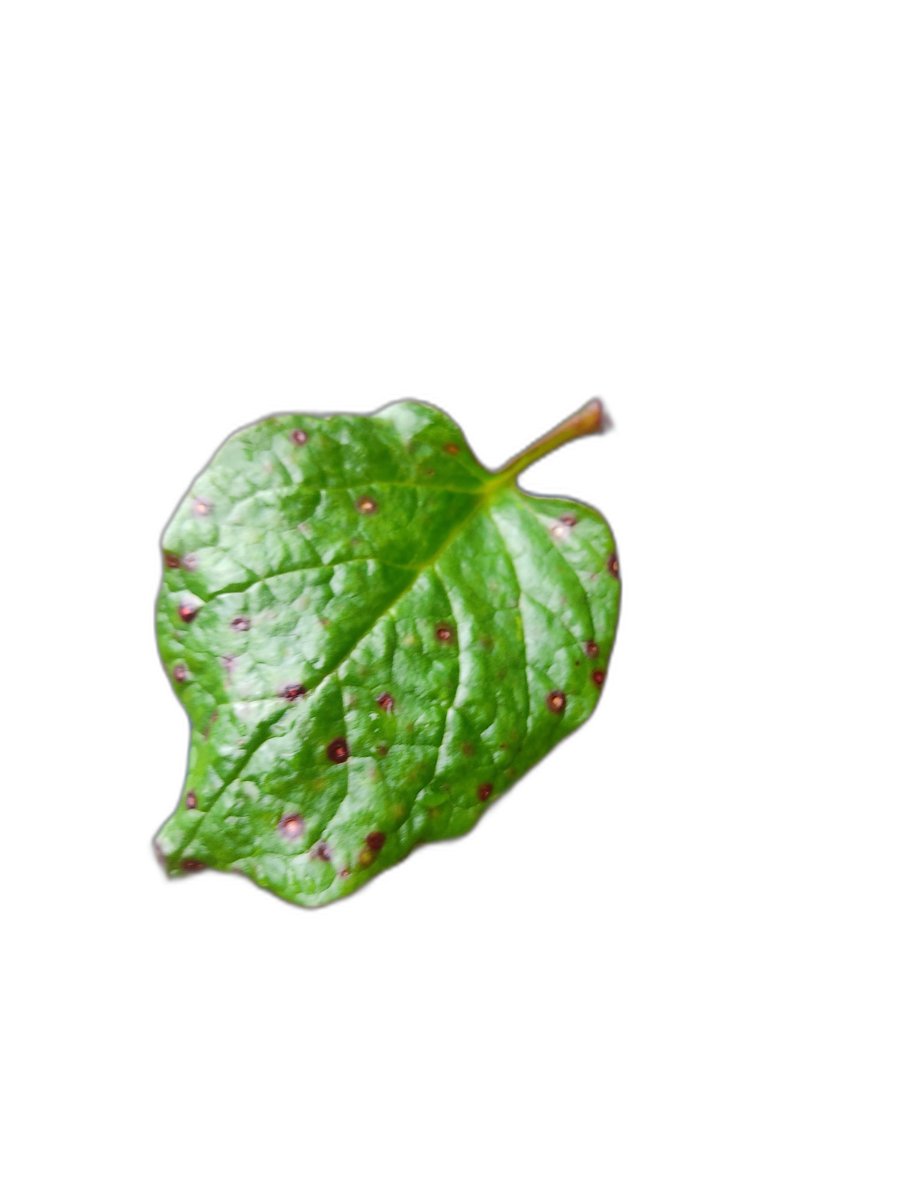
Label: Bacterial-Spot